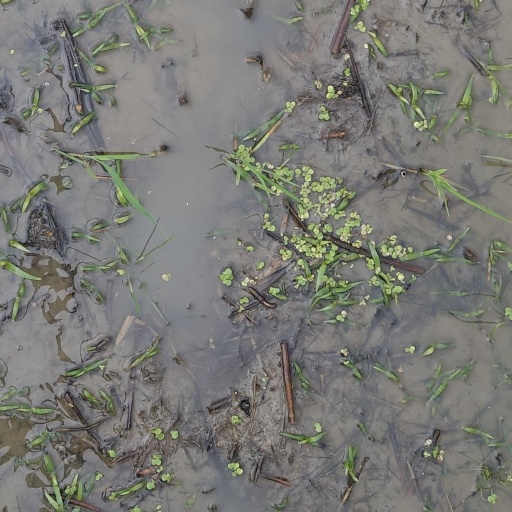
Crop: rice